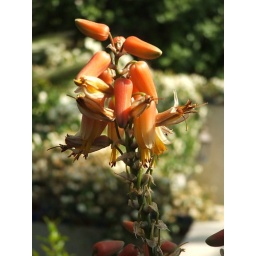
flower in the Mediterranean house